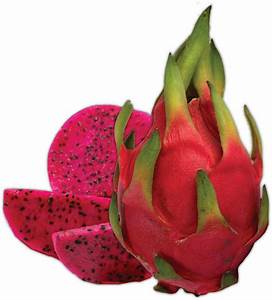
Label: Dragonfruit